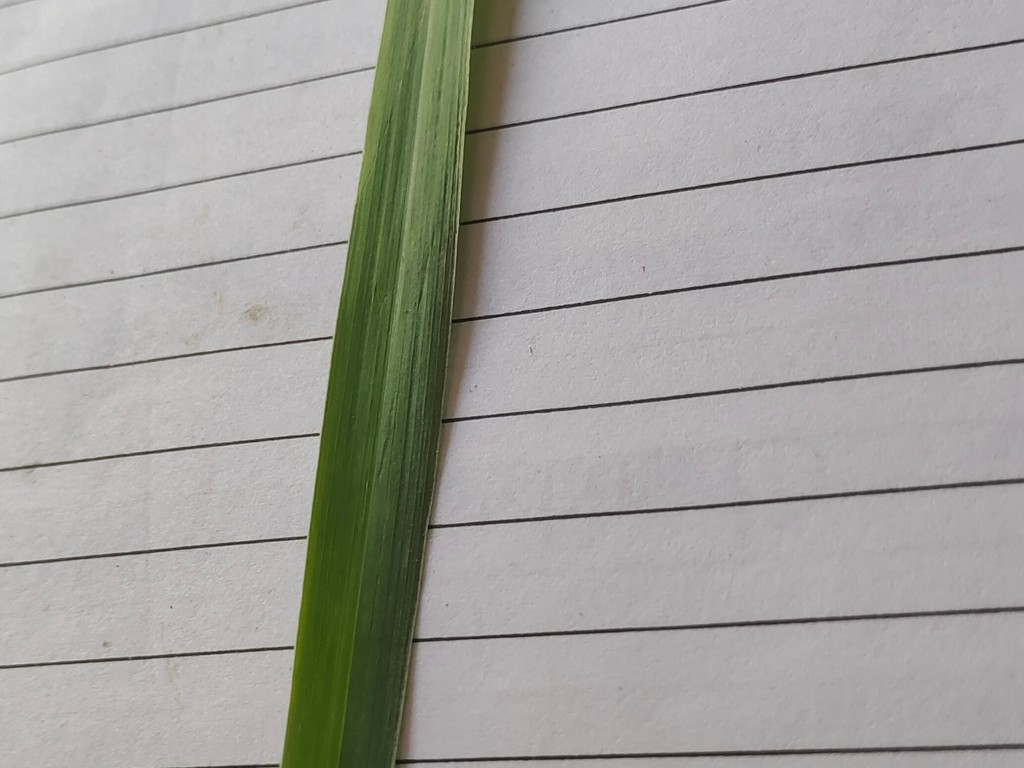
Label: Healthy